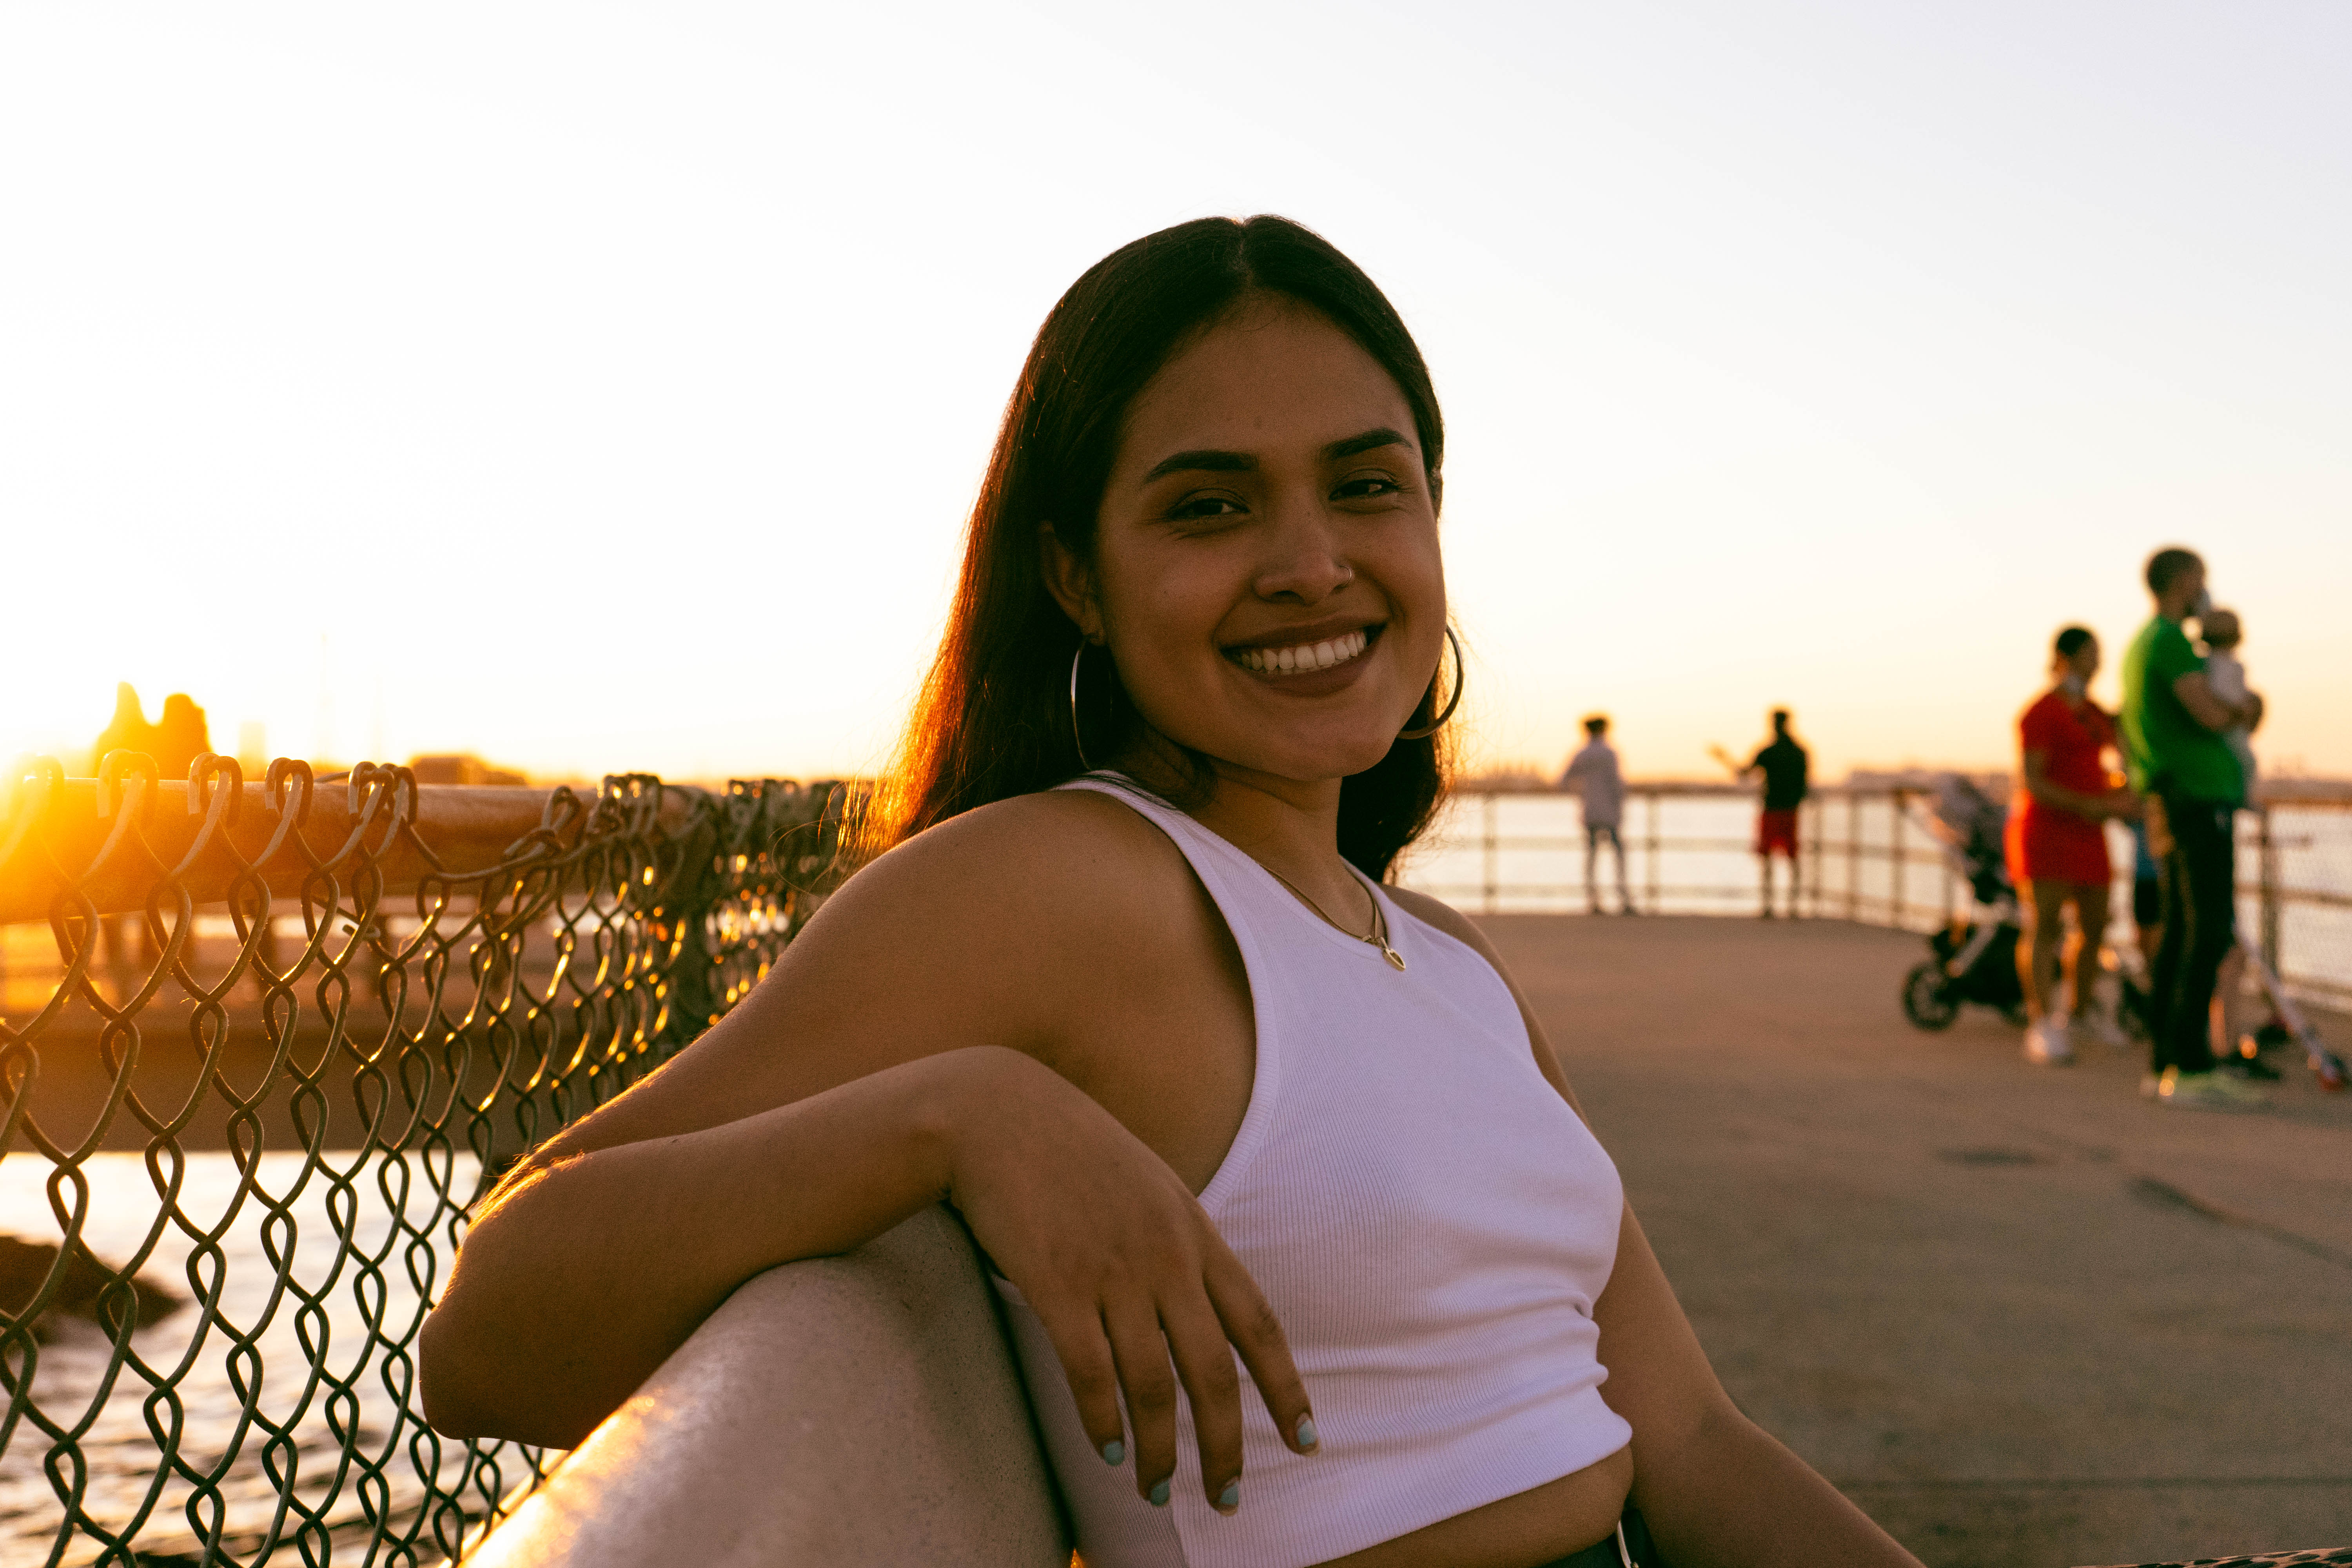
beauty, smile, happy, summer, fun, leg, photography, human body, vacation, leisure, thigh, long hair, abdomen, human leg, photo shoot, flash photography, travel, black hair, tourism